Litchfield Towers

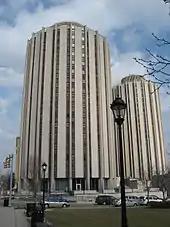
Tower A (right) and Tower C (left)

Although Panther Central, the Towers Lobby which connects all three towers, and the dining services located on the ground floor are accessible to everyone, only residents are allowed in the individual towers and must present their student ID card to a 24-hour security guard to gain entrance. Visitors to any of the Towers must be signed in by a resident of the Tower, and must present either their student ID card if they are a student or a valid form of photographic identification if they are not. Guests signed in by residents must be signed out and leave the Tower by 2:00 AM. If not, an overnight stay request must be completed, of which a student can only file a certain number each academic semester. No resident is permitted to sign in more than three people at one time.